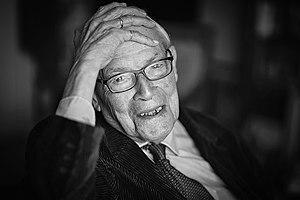
Le pasteur Michel Leplay en 2017.
Michel Leplay est un pasteur protestant français, né le 22 février 1927 au Havre, et mort le 26 février 2020 à Paris.